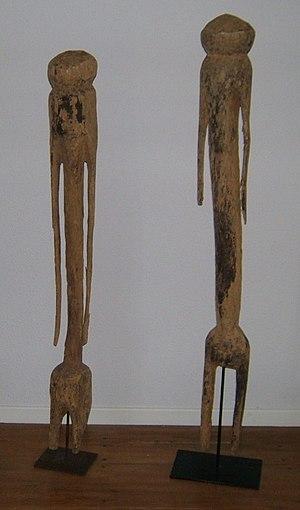
Statues Tchitcheri Moba
Un tchitcherik ou tchitcherik sakwa est une statue d'ancêtres des Moba du Togo du nord et du Ghana.